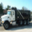
Label: truck